Food and drink in Birmingham

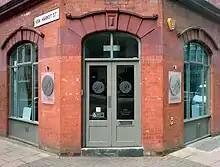
"Purnell's", Michelin-starred restaurant, in Birmingham City centre

In the latter years of the Victorian era, a number of Italians migrated to Birmingham and occupied a small number of streets off Digbeth and by 1914 they numbered about 700 people, mostly originating from villages around Rome. Many were street-traders and sold the first ice cream in the city using broken eggs from the egg market in Moor Street and ice from Fazeley Street. Camillo Biglio opened a confectioner's shop in Cannon Street in 1878 and, afterwards, is thought to have opened the first Italian restaurant in Birmingham, "".